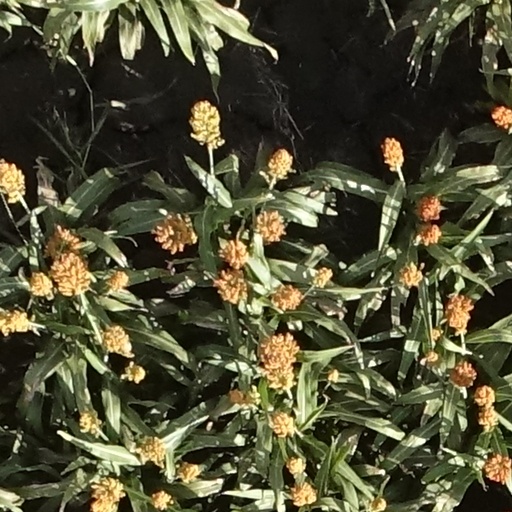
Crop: sorghum